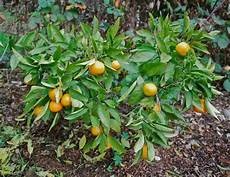
Label: mandarine